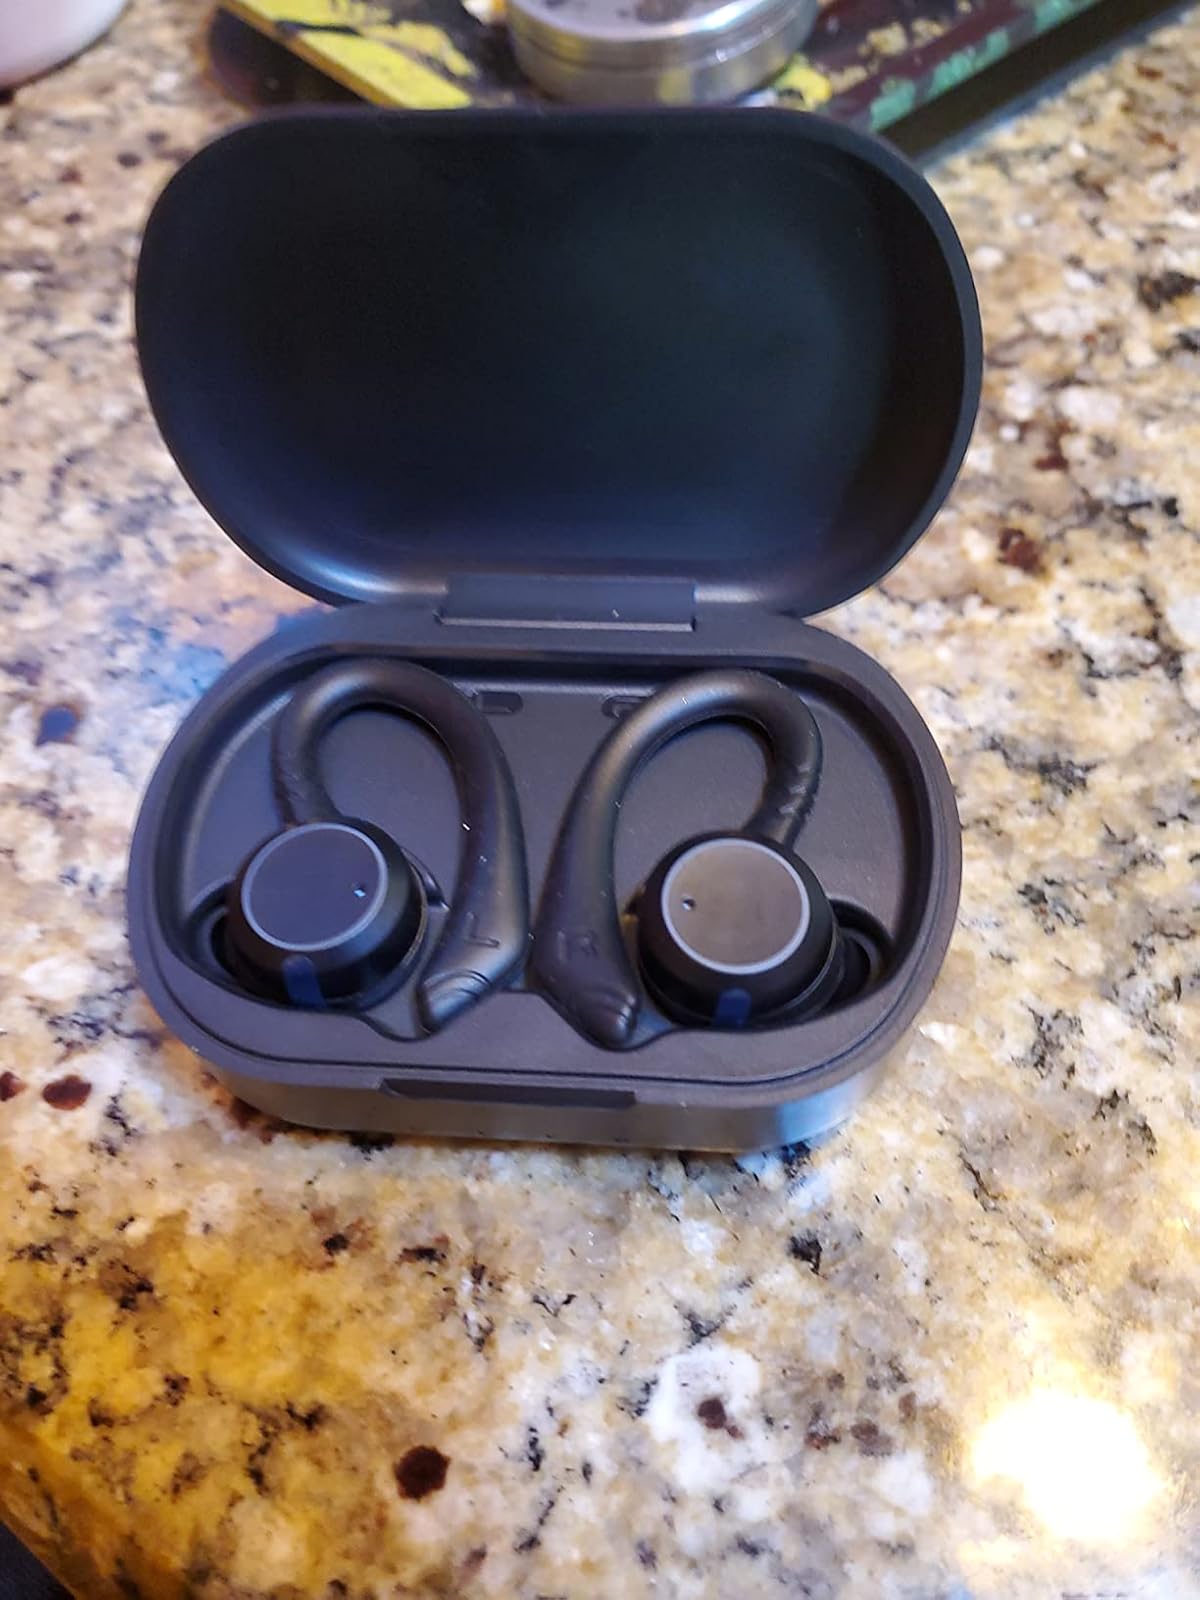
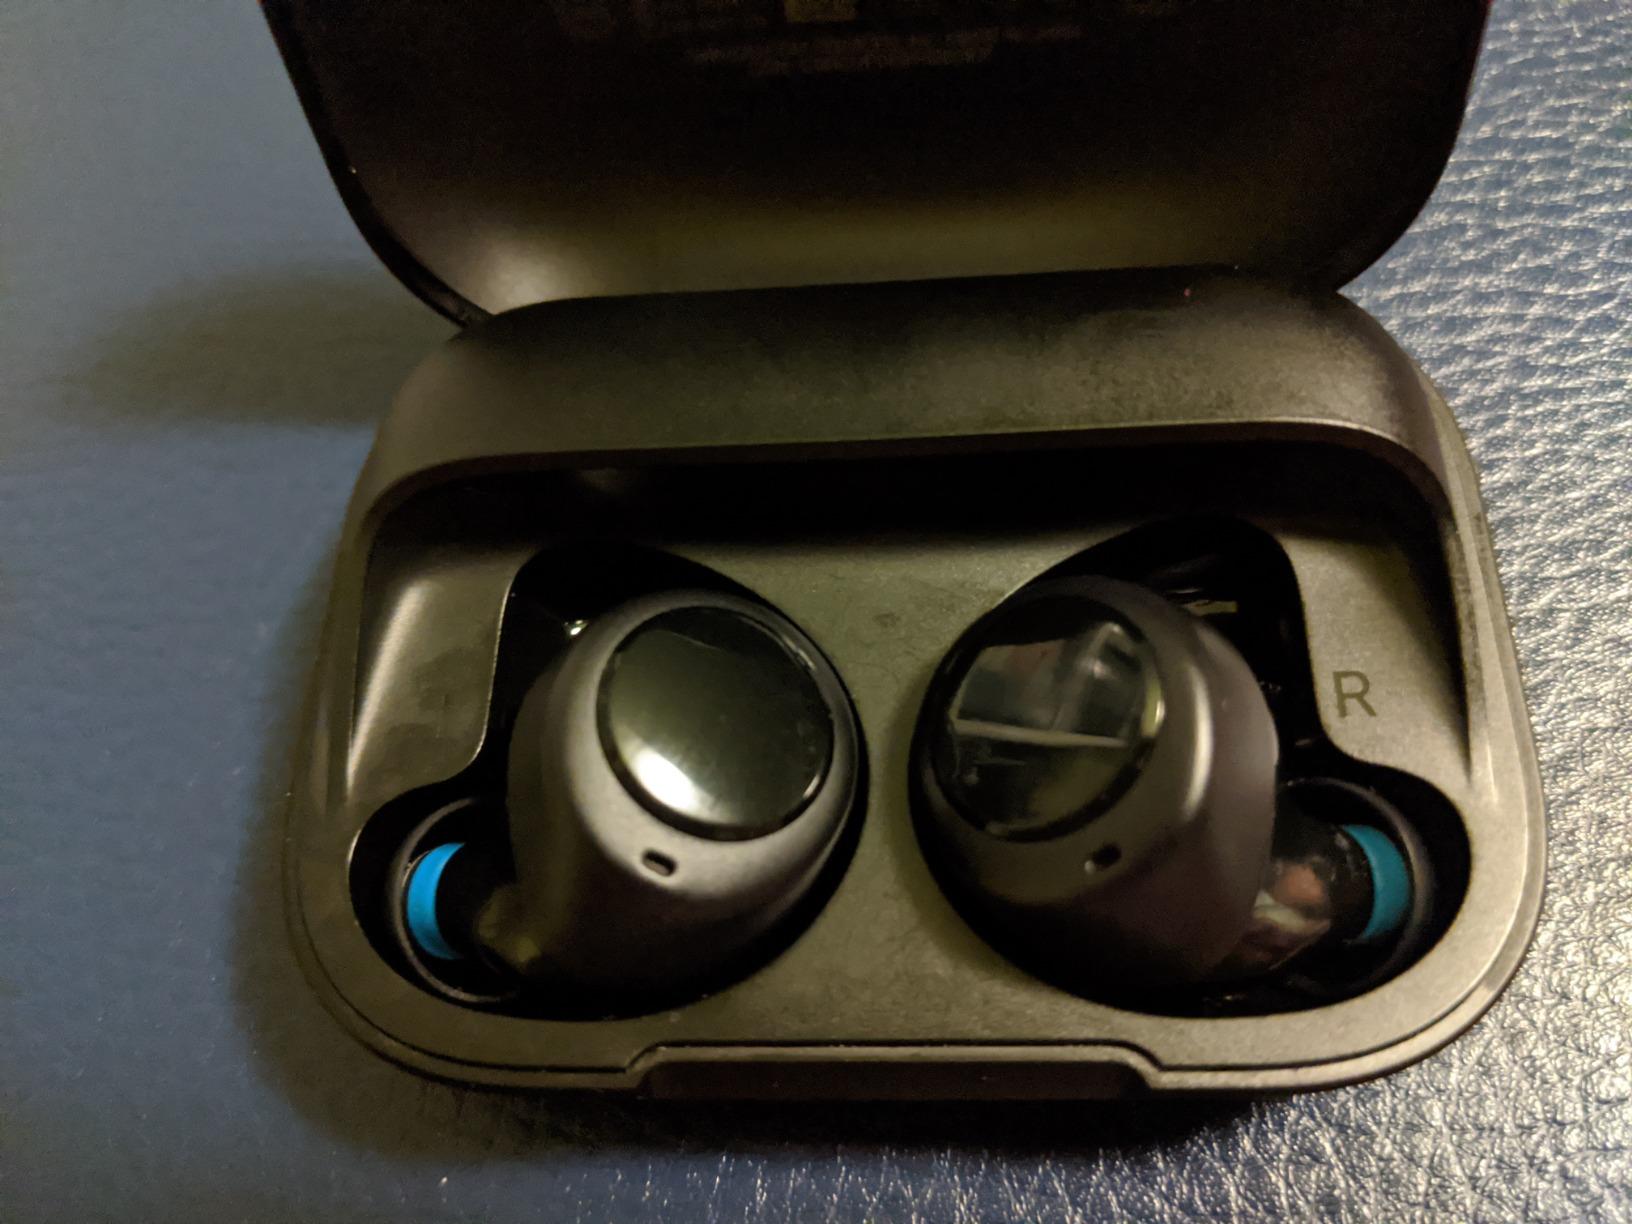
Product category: earbuds
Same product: no